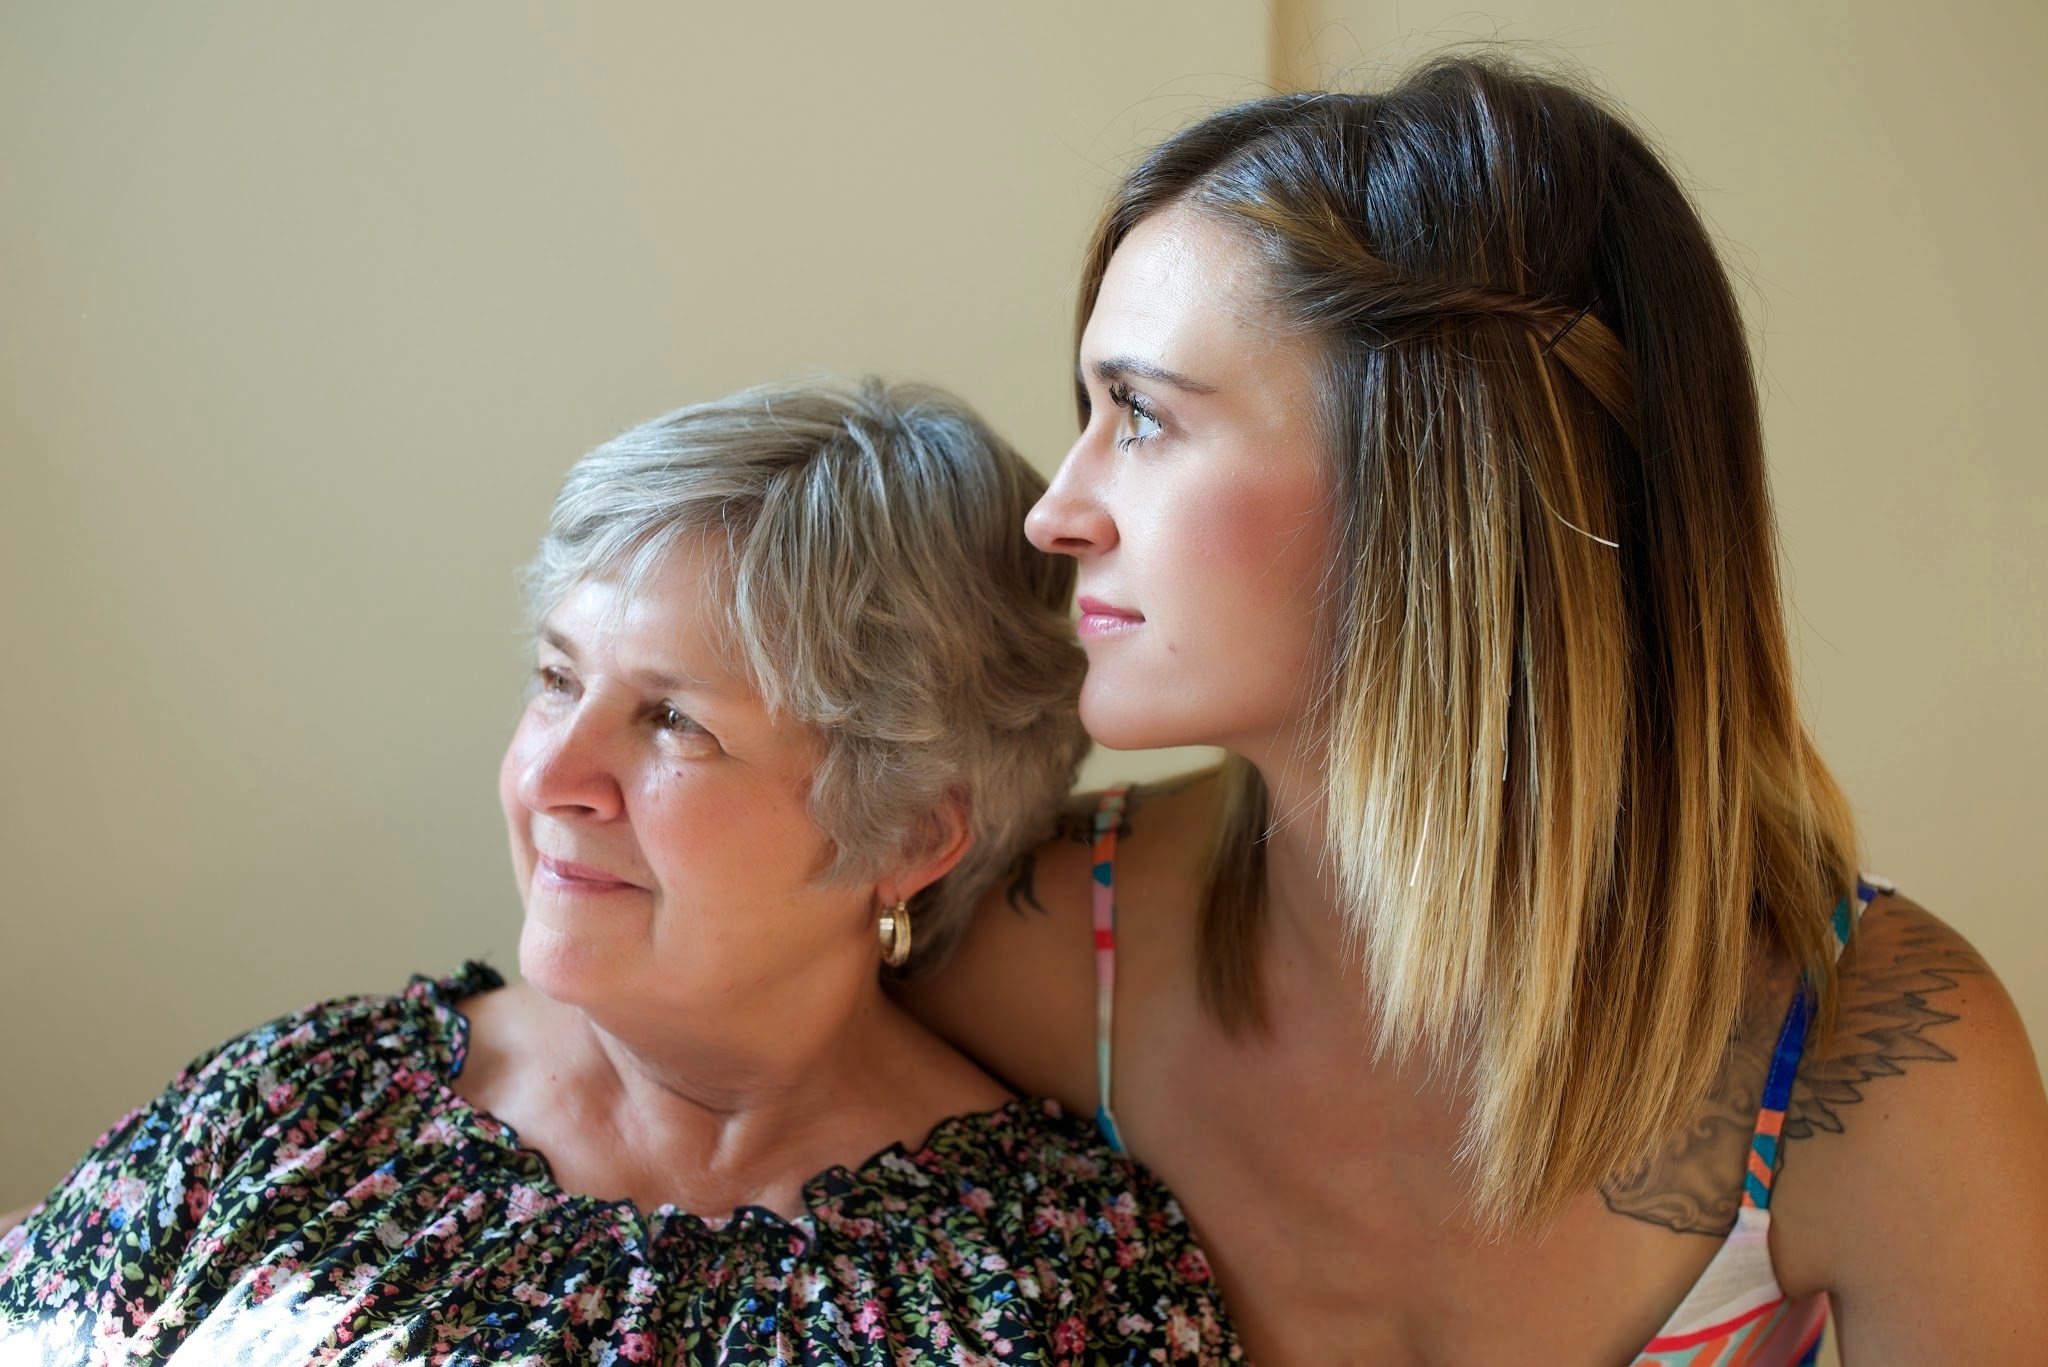
person, people, girl, woman, home, female, love, portrait, care, two, together, parent, mom, family, mother, happy, happiness, women, senior, mum, togetherness, adult, daughter, interaction, photo shoot, human action